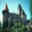
Label: castle